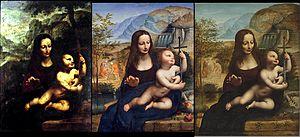
La Madone aux fuseaux, La Madone au fuseau, La Vierge au fuseau ou encore La Vierge au dévidoir, est le titre porté par deux tableaux peints par Léonard de Vinci et son atelier vers 1501.